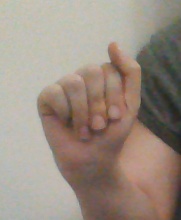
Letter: saad